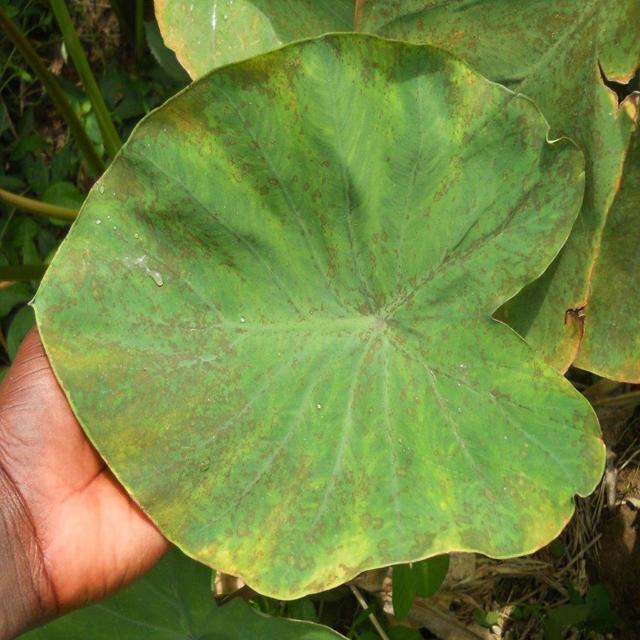
Label: Mid_Blight